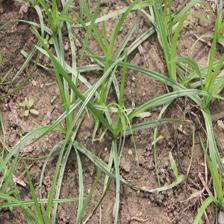
Label: Grass